Ilyushin DB-3

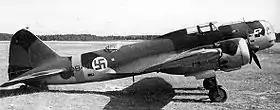
DB-3M in Finnish markings

In 1939, 30 DB-3s were supplied to the Republic of China Air Force during the Second Sino-Japanese War and they saw heavy action against Japanese targets in the Wuhan region from their bases in Sichuan (mostly used by the 8th Group), before being replaced by B-24 Liberators in 1943.